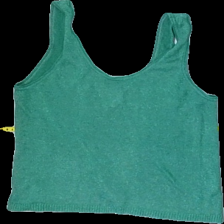
View: front
Type: Tank top
Category: Ladies
Brand: Not in the list
Brand text on label: ESTRADEUR
Colors: Green
Material: 100%viscose
Pattern: Glitter
Cut: Regular, C-collar
Size: S
Season: Summer
Smell: Minor
Price range: 50-100
Recommended usage: Export